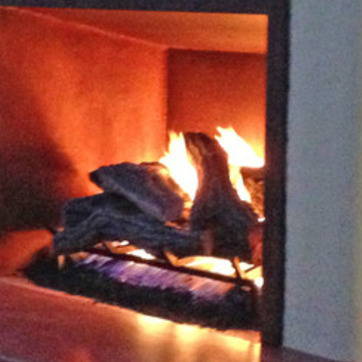
Material: other